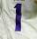
Number: 1